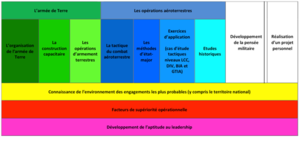
formation à l'EDG-T
L’École de guerre-Terre forme des civils, des étrangers et des officiers supérieurs de l’armée de Terre, recrutés principalement sur concours à l’issue d’une première partie de carrière en corps de troupe, qui seront amenés à occuper des fonctions au sein du haut encadrement militaire.